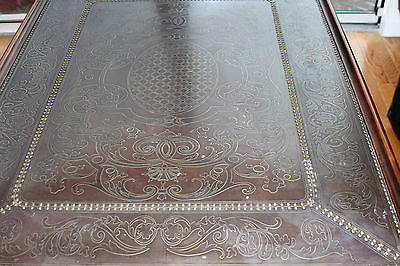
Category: table